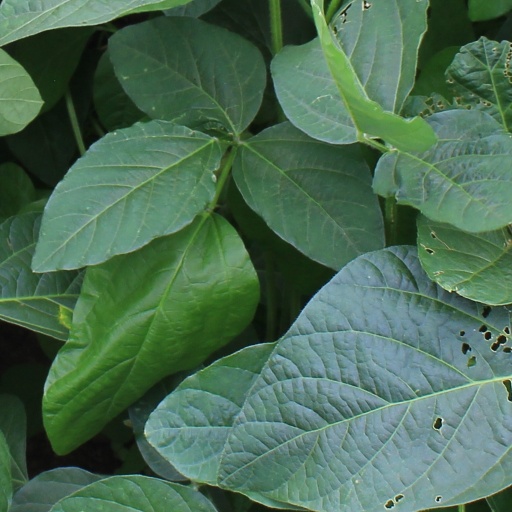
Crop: soybean